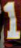
Number: 1